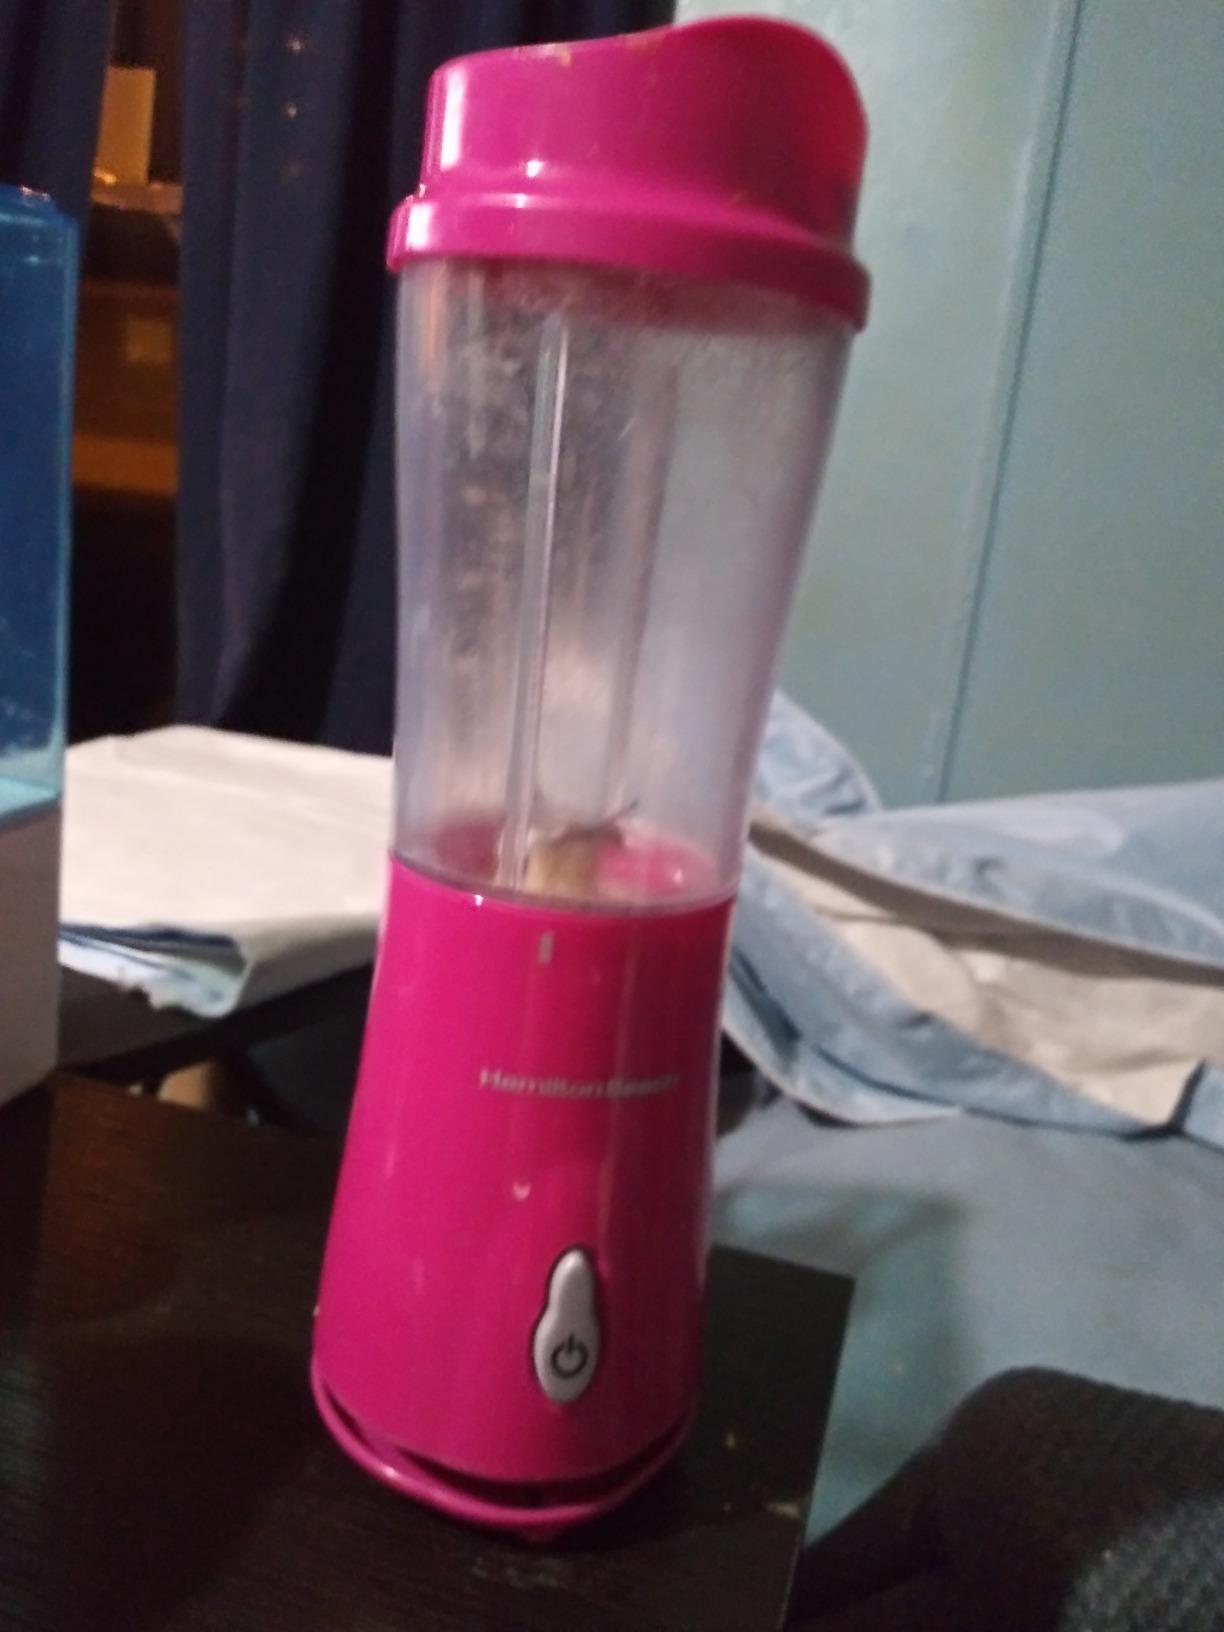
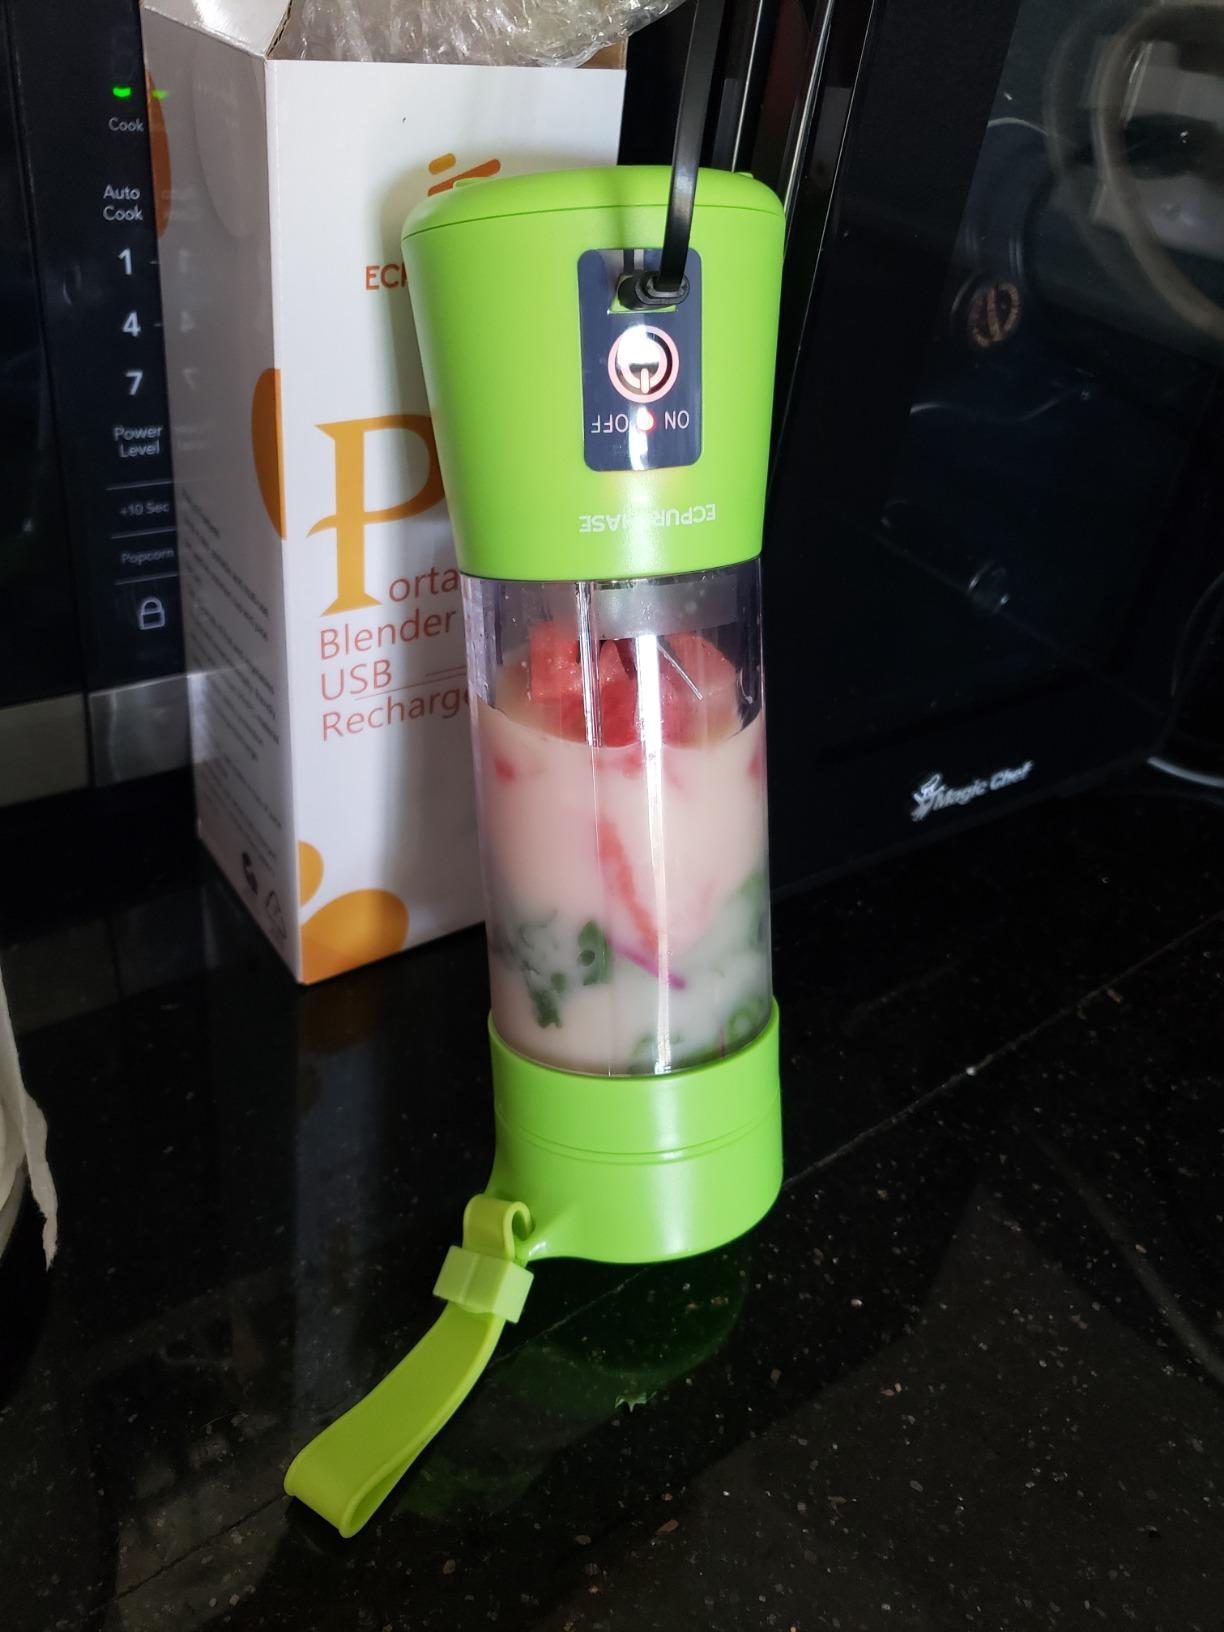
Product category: items_blender
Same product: no